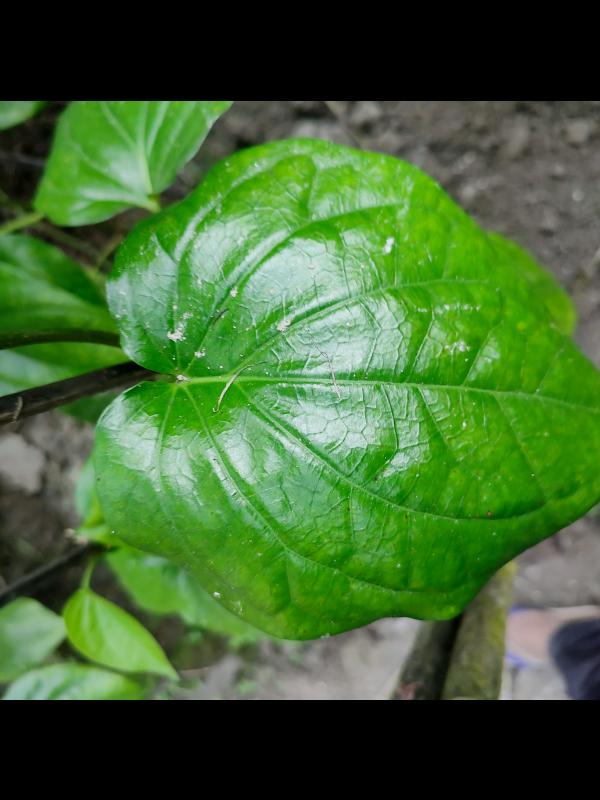
Label: Healthy_Leaf